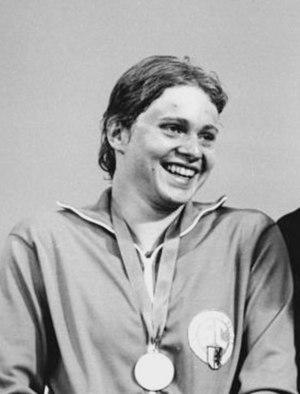
Petra Thümer, née le 29 janvier 1961 à Karl-Marx-Stadt, est une ancienne nageuse est-allemande spécialiste des épreuves en nage libre.